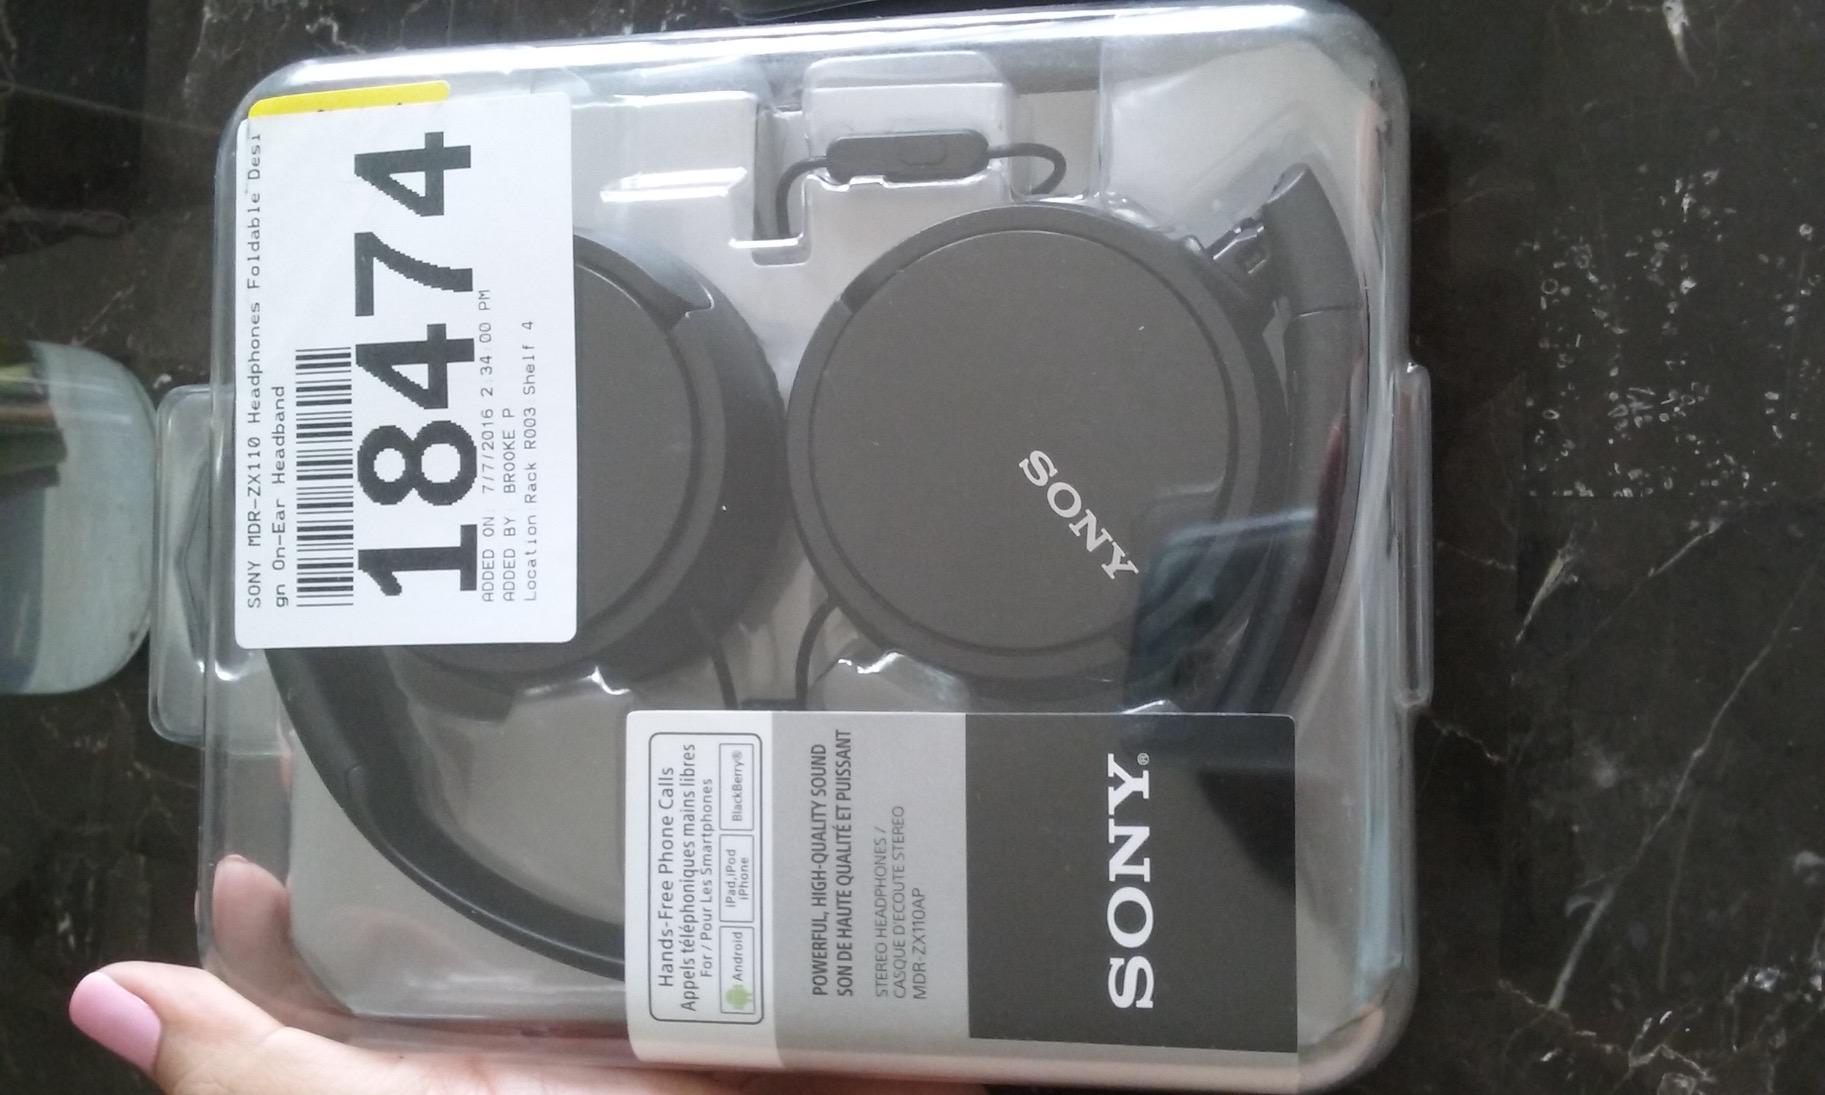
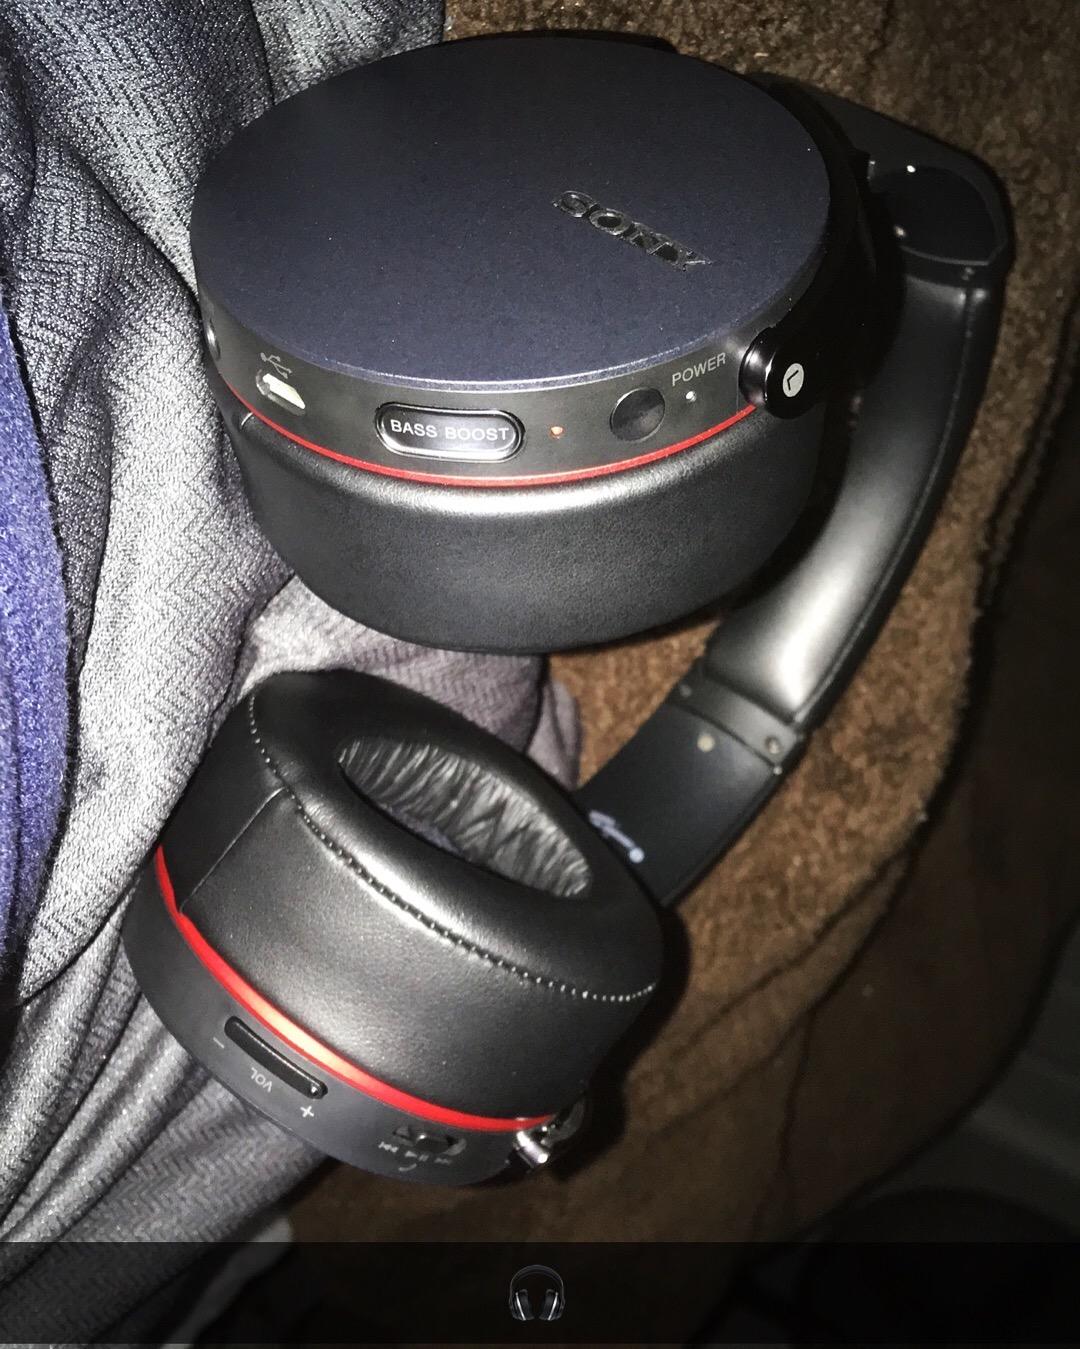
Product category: headphones
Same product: no